Robert Morant

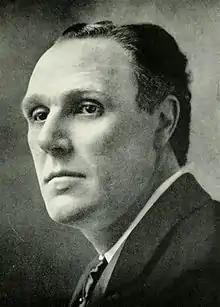
Sir Robert Laurie Morant.

Sir Robert Laurie Morant, (7 April 1863 – 13 March 1920) was an English administrator and educationalist.